Tim Ferguson

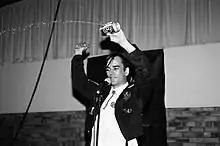
Ferguson performing with the Doug Anthony All Stars in 1994.

Ferguson's first major appearance was as a member of the musical comedy trio Doug Anthony All Stars, along with Richard Fidler and Paul McDermott, on the UK Channel 4 television show "Friday Night Live", "Viva Cabaret", 'DAAS Love' (BBC), where they quickly gained a following. DAAS starred in Australian comedy television show, "The Big Gig". This was soon followed by their sci-fi sitcom "DAAS Kapital".